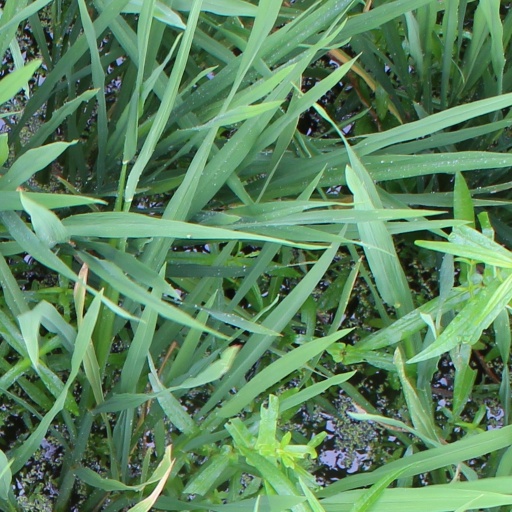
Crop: rice